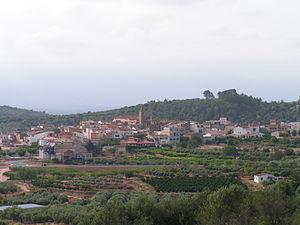
Freginals est une commune de la province de Tarragone, en Catalogne, en Espagne, de la comarque de Montsià. Elle est membre de la mancomunidad de la Taula del Sénia.